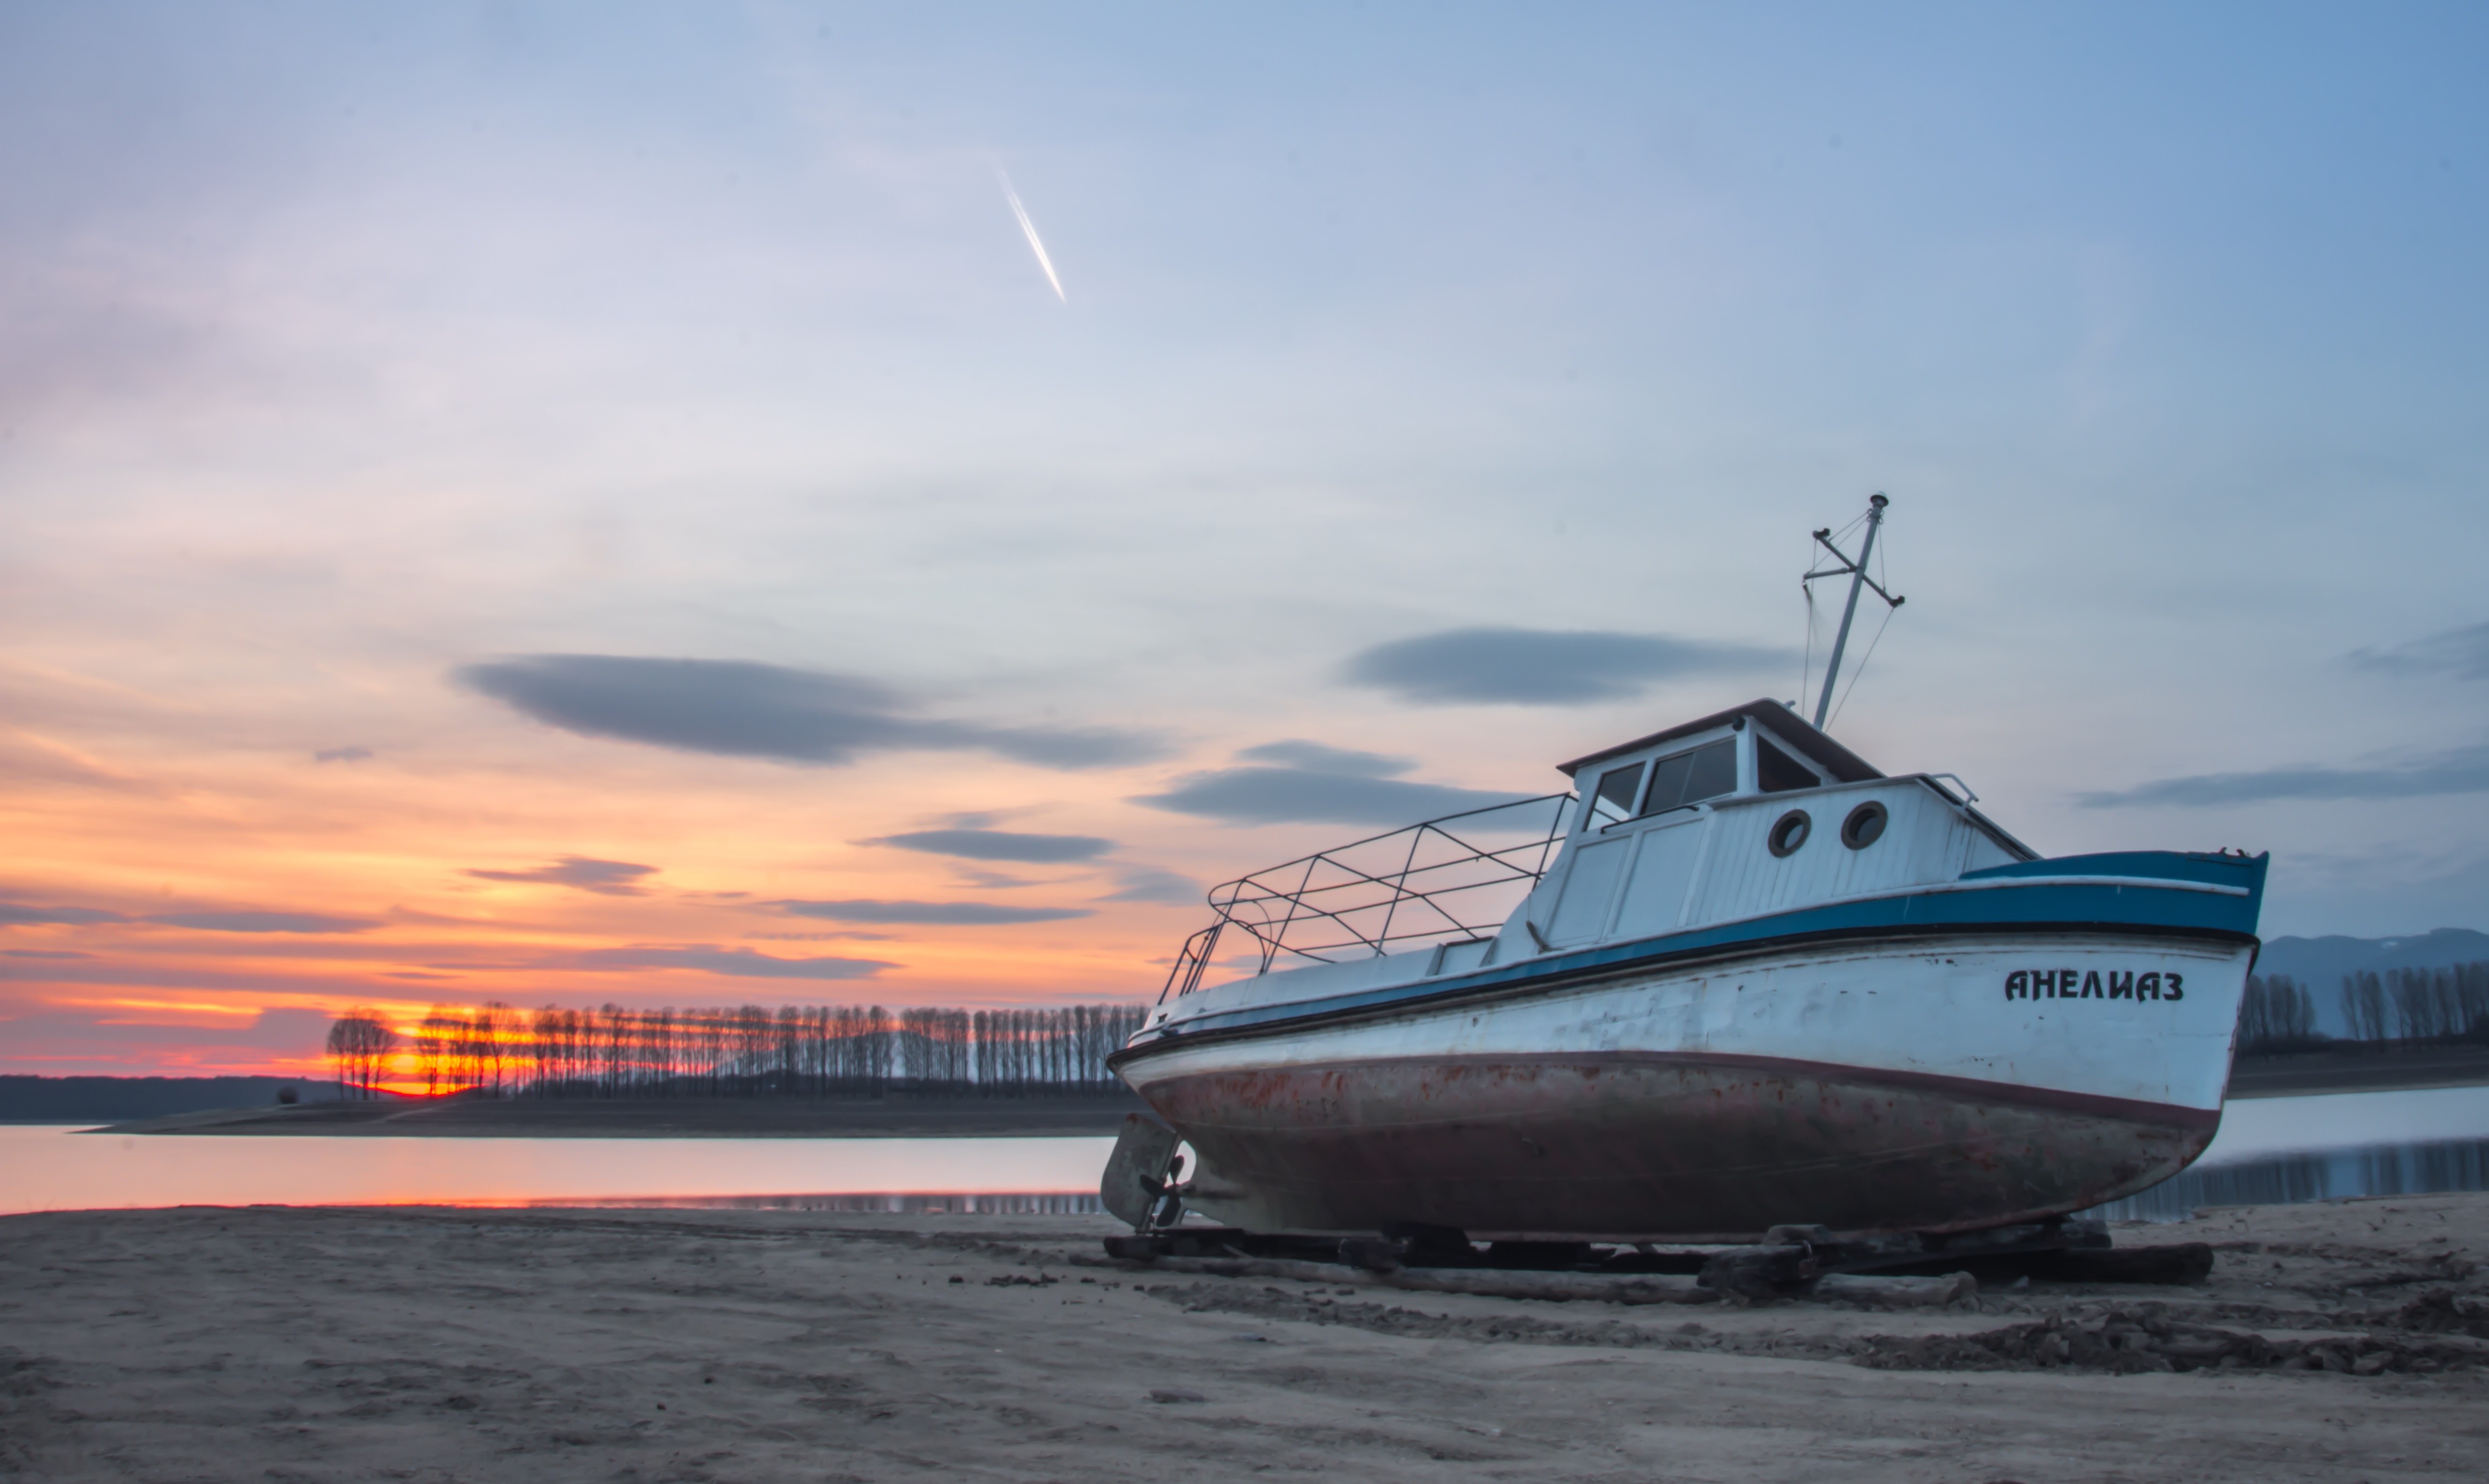
landscape, sea, coast, water, nature, outdoor, ocean, horizon, sky, sun, sunrise, sunset, boat, sunlight, lake, dawn, europe, evening, twilight, orange, reflection, vehicle, yacht, natural, blue, colorful, fishing boat, clouds, boating, horizontal, dramatic, watercraft, ecosystem, bulgaria, passenger ship, kazanlak, sunset over the lake, koprinka dam